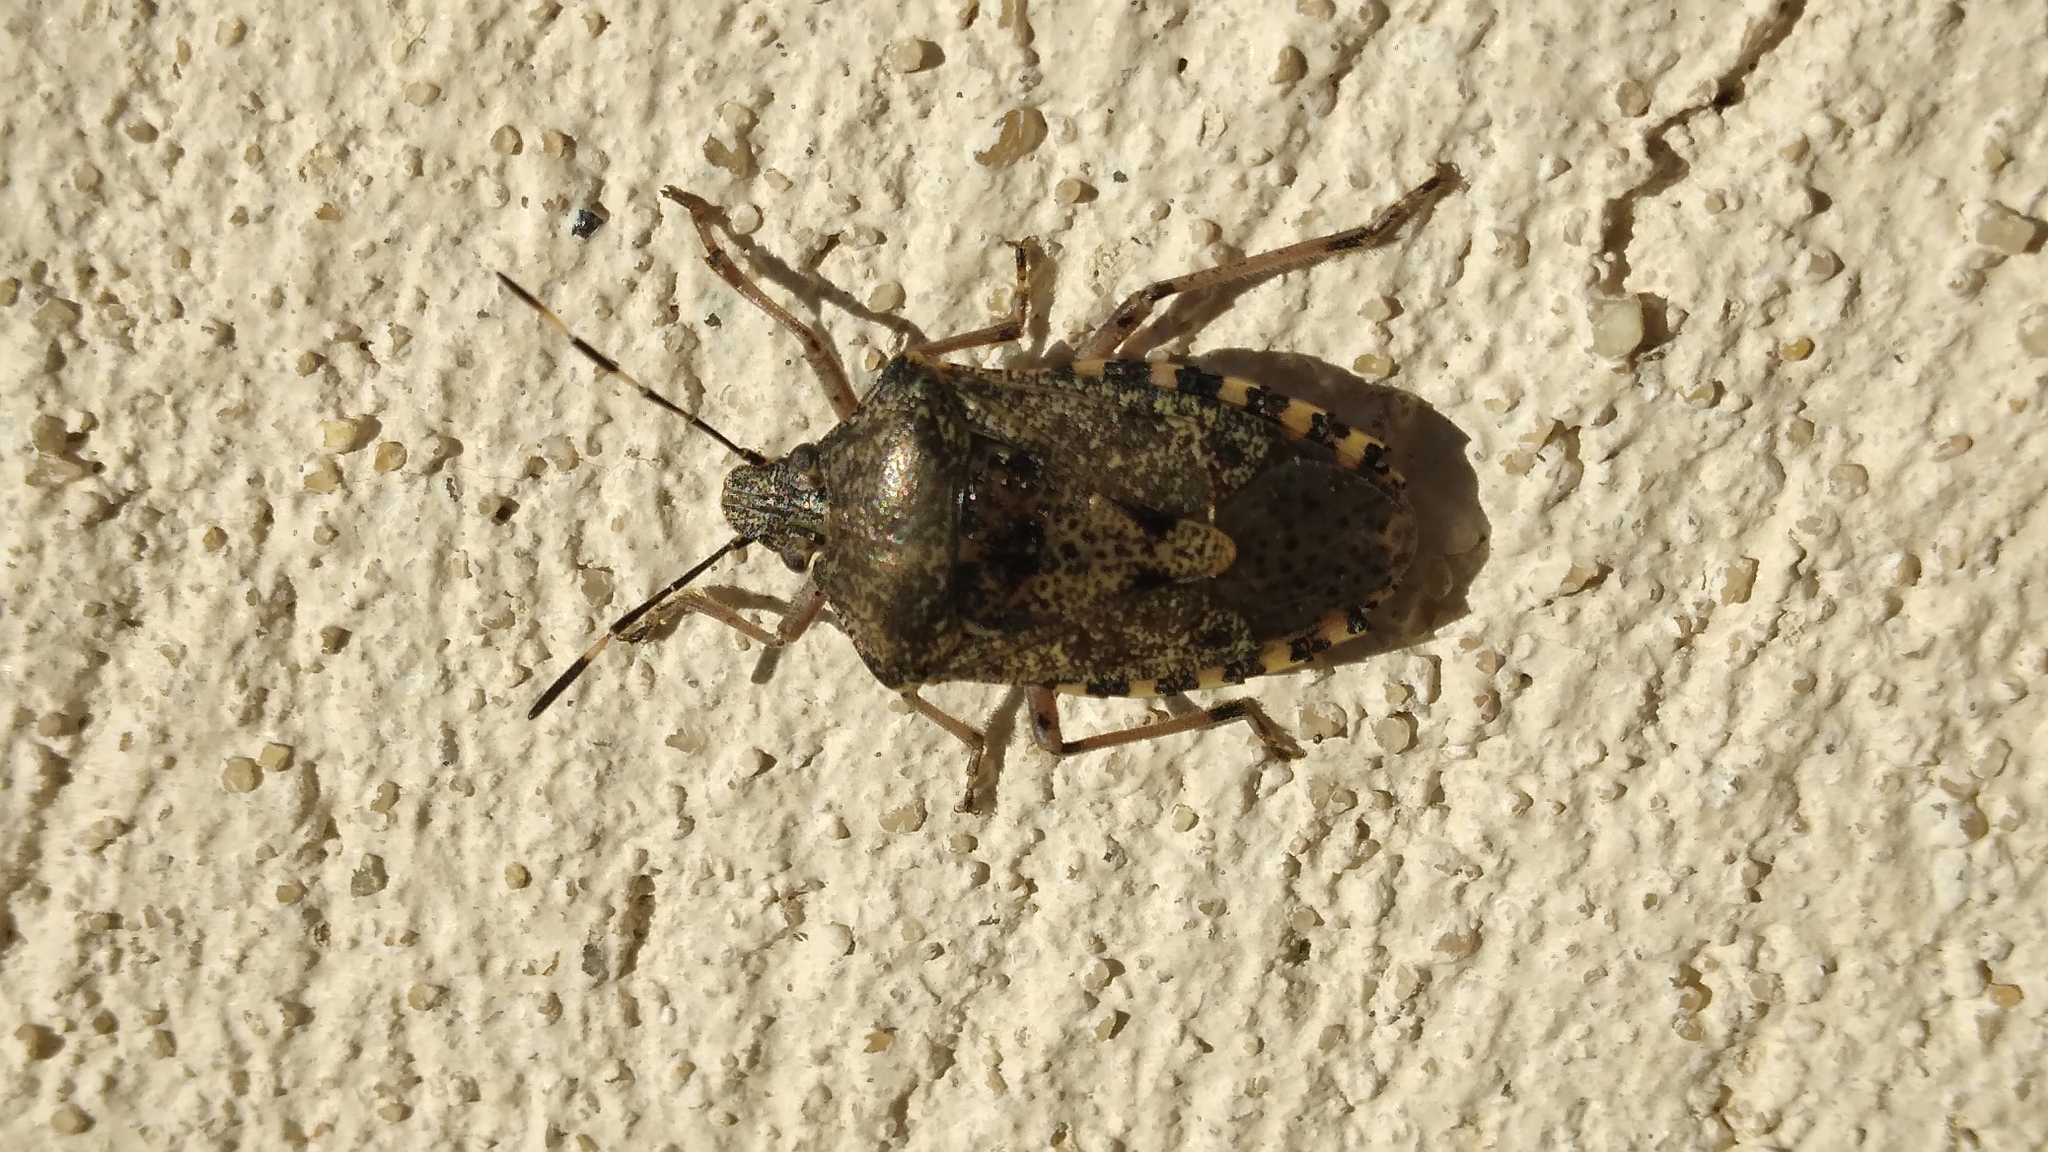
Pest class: stink_bug